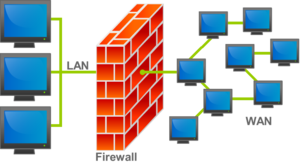
Schéma d'un pare-feu entre un LAN et un WAN